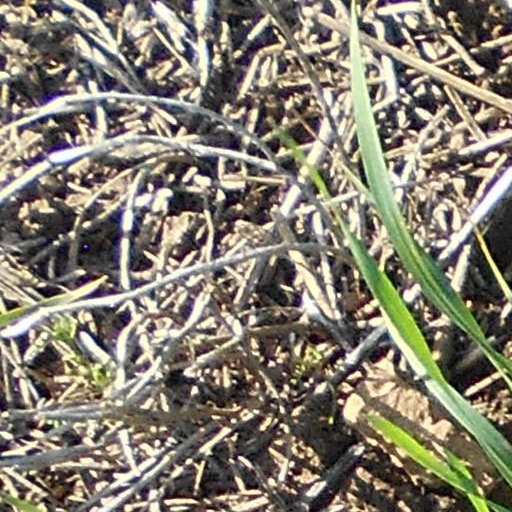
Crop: wheat